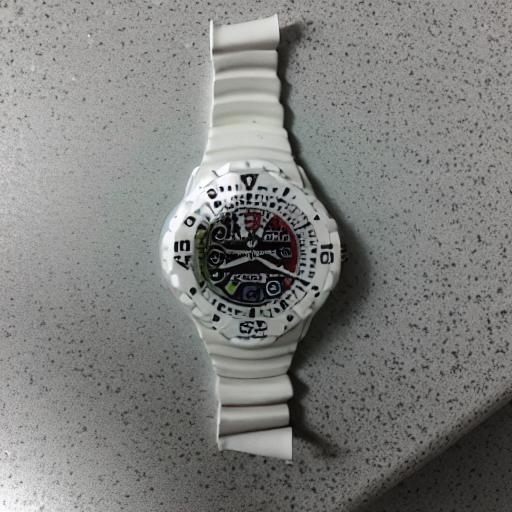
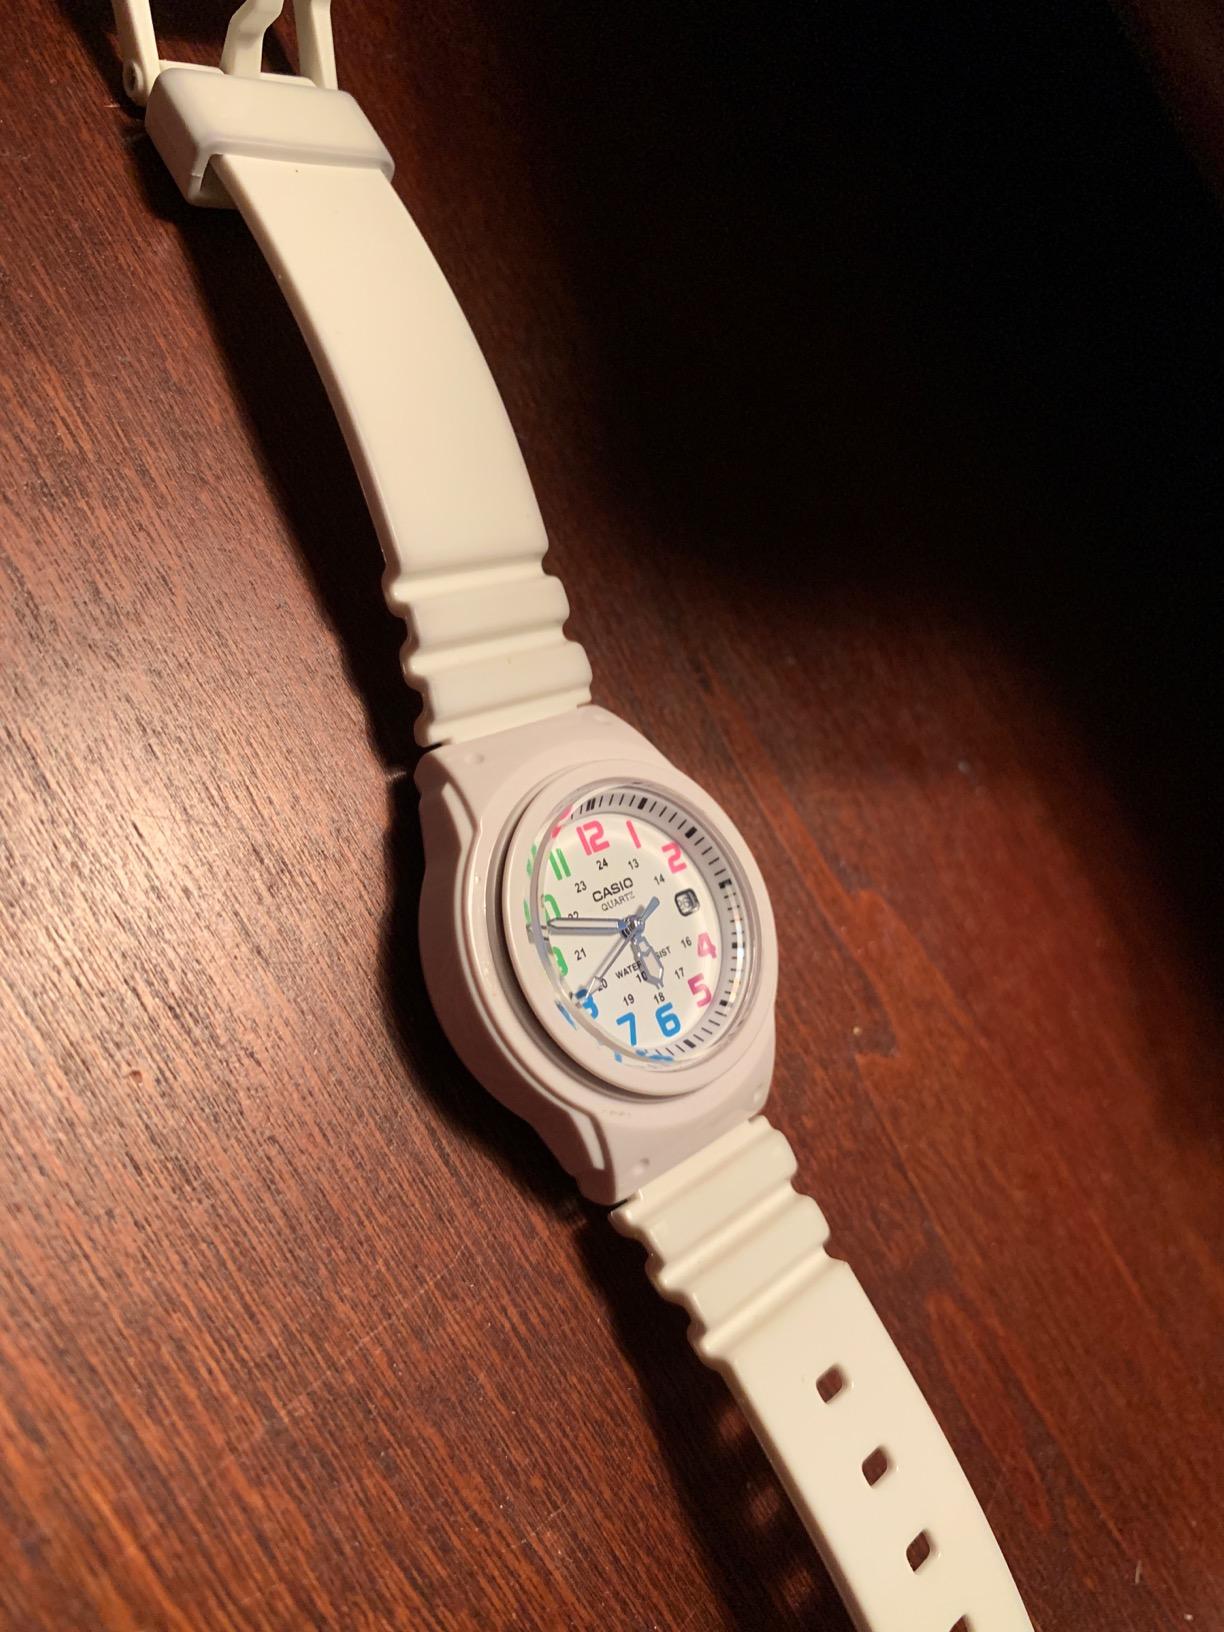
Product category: accessories_watch
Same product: no